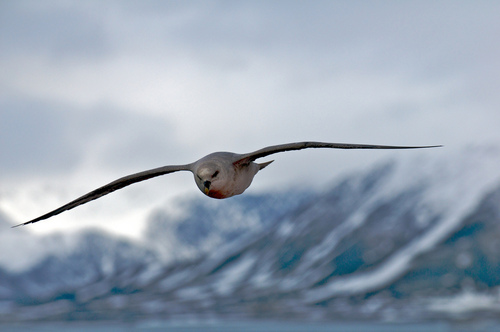
a white bird in flight with a large wingspan and black eyerings.
this beautiful sea bird has a large wing span and is gray in color witha touch of red on his belly
this bird is a uniform grey white color and has a sharp beak with black eyes,.
this bird has a gray body, and a short pointy bill.
a red belly, white sides, with a grey back, head and coverts
this bird is grey with red and has a very short beak.
a brown bird with very long wings, a short head and beak
this bird is brown with grey and has a very short beak.
a swift bird with long outstretched wings and the color is mostly grey to brown.
this bird is white with black and has a very short beak.
Species: Northern Fulmar